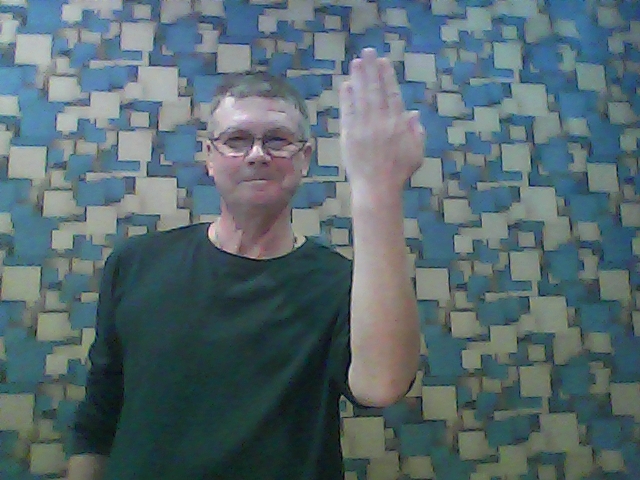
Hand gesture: stop_inverted